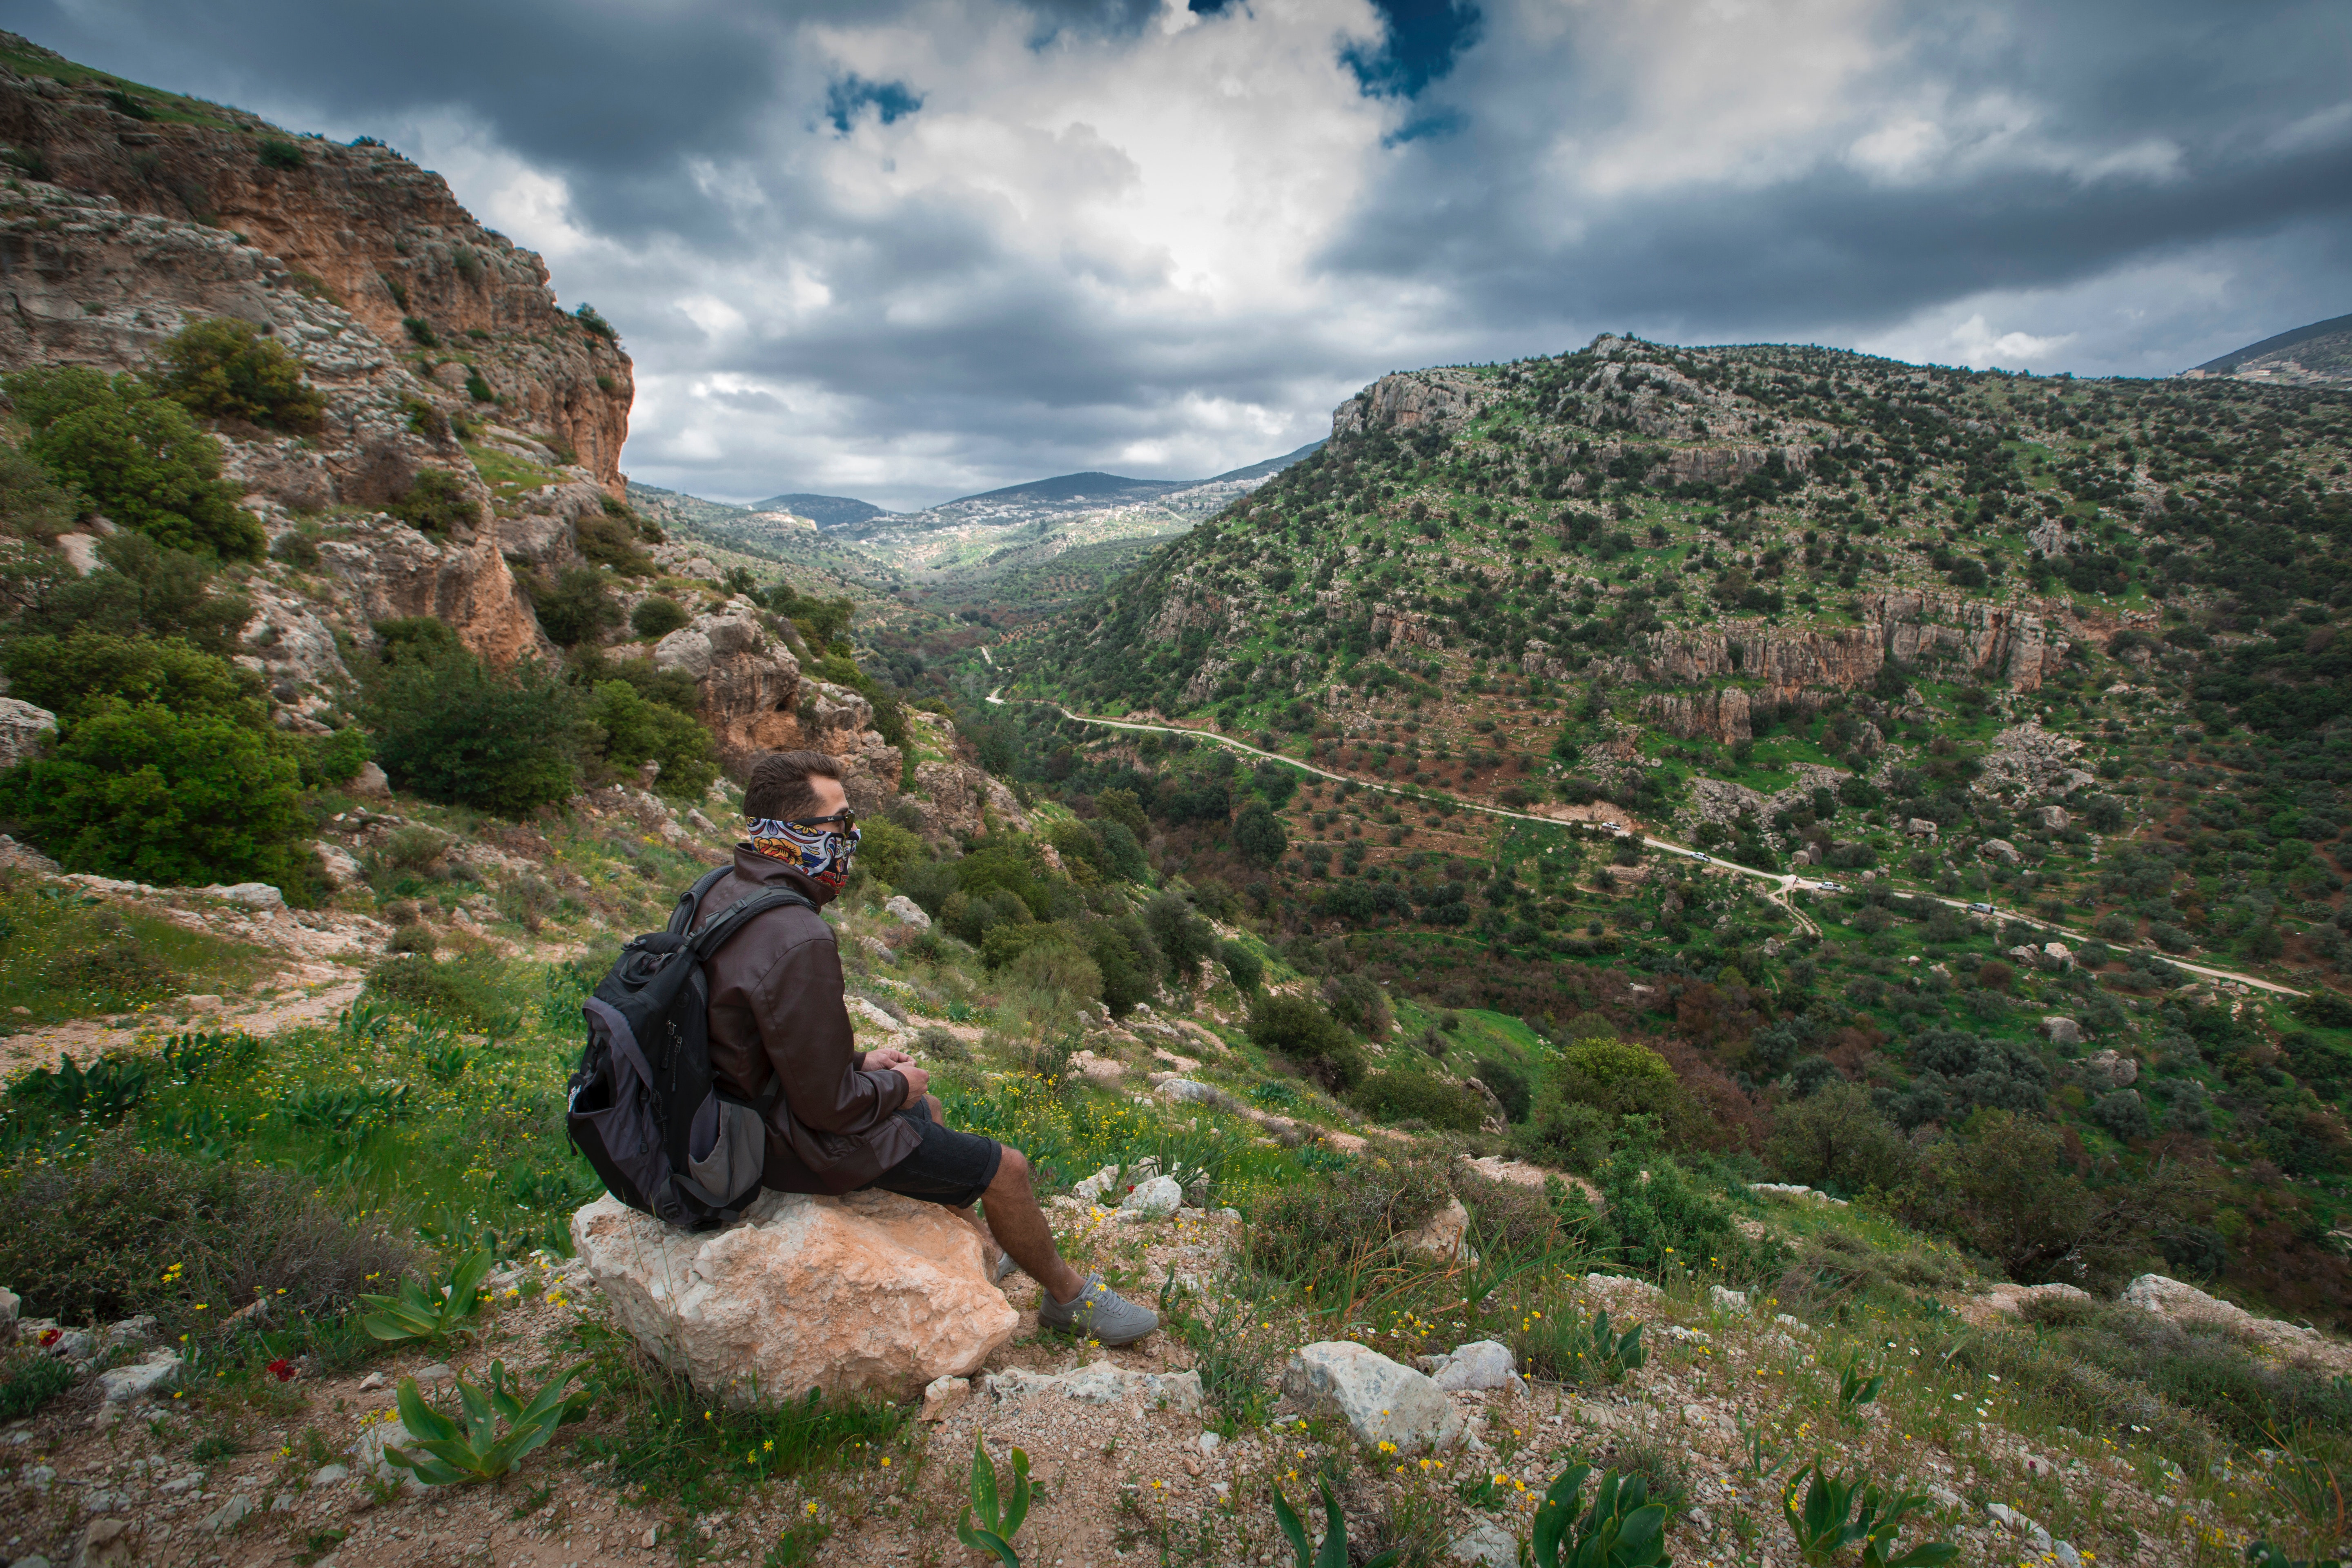
mountainous landforms, mountain, nature, wilderness, highland, vegetation, sky, rock, valley, mountain range, hill, cloud, tree, ridge, landscape, fell, geological phenomenon, national park, terrain, ravine, plant community, outcrop, mountain pass, river, hill station, adventure, plant, forest, canyon, alps, chaparral, formation, cliff, mount scenery, meteorological phenomenon, road, tourism